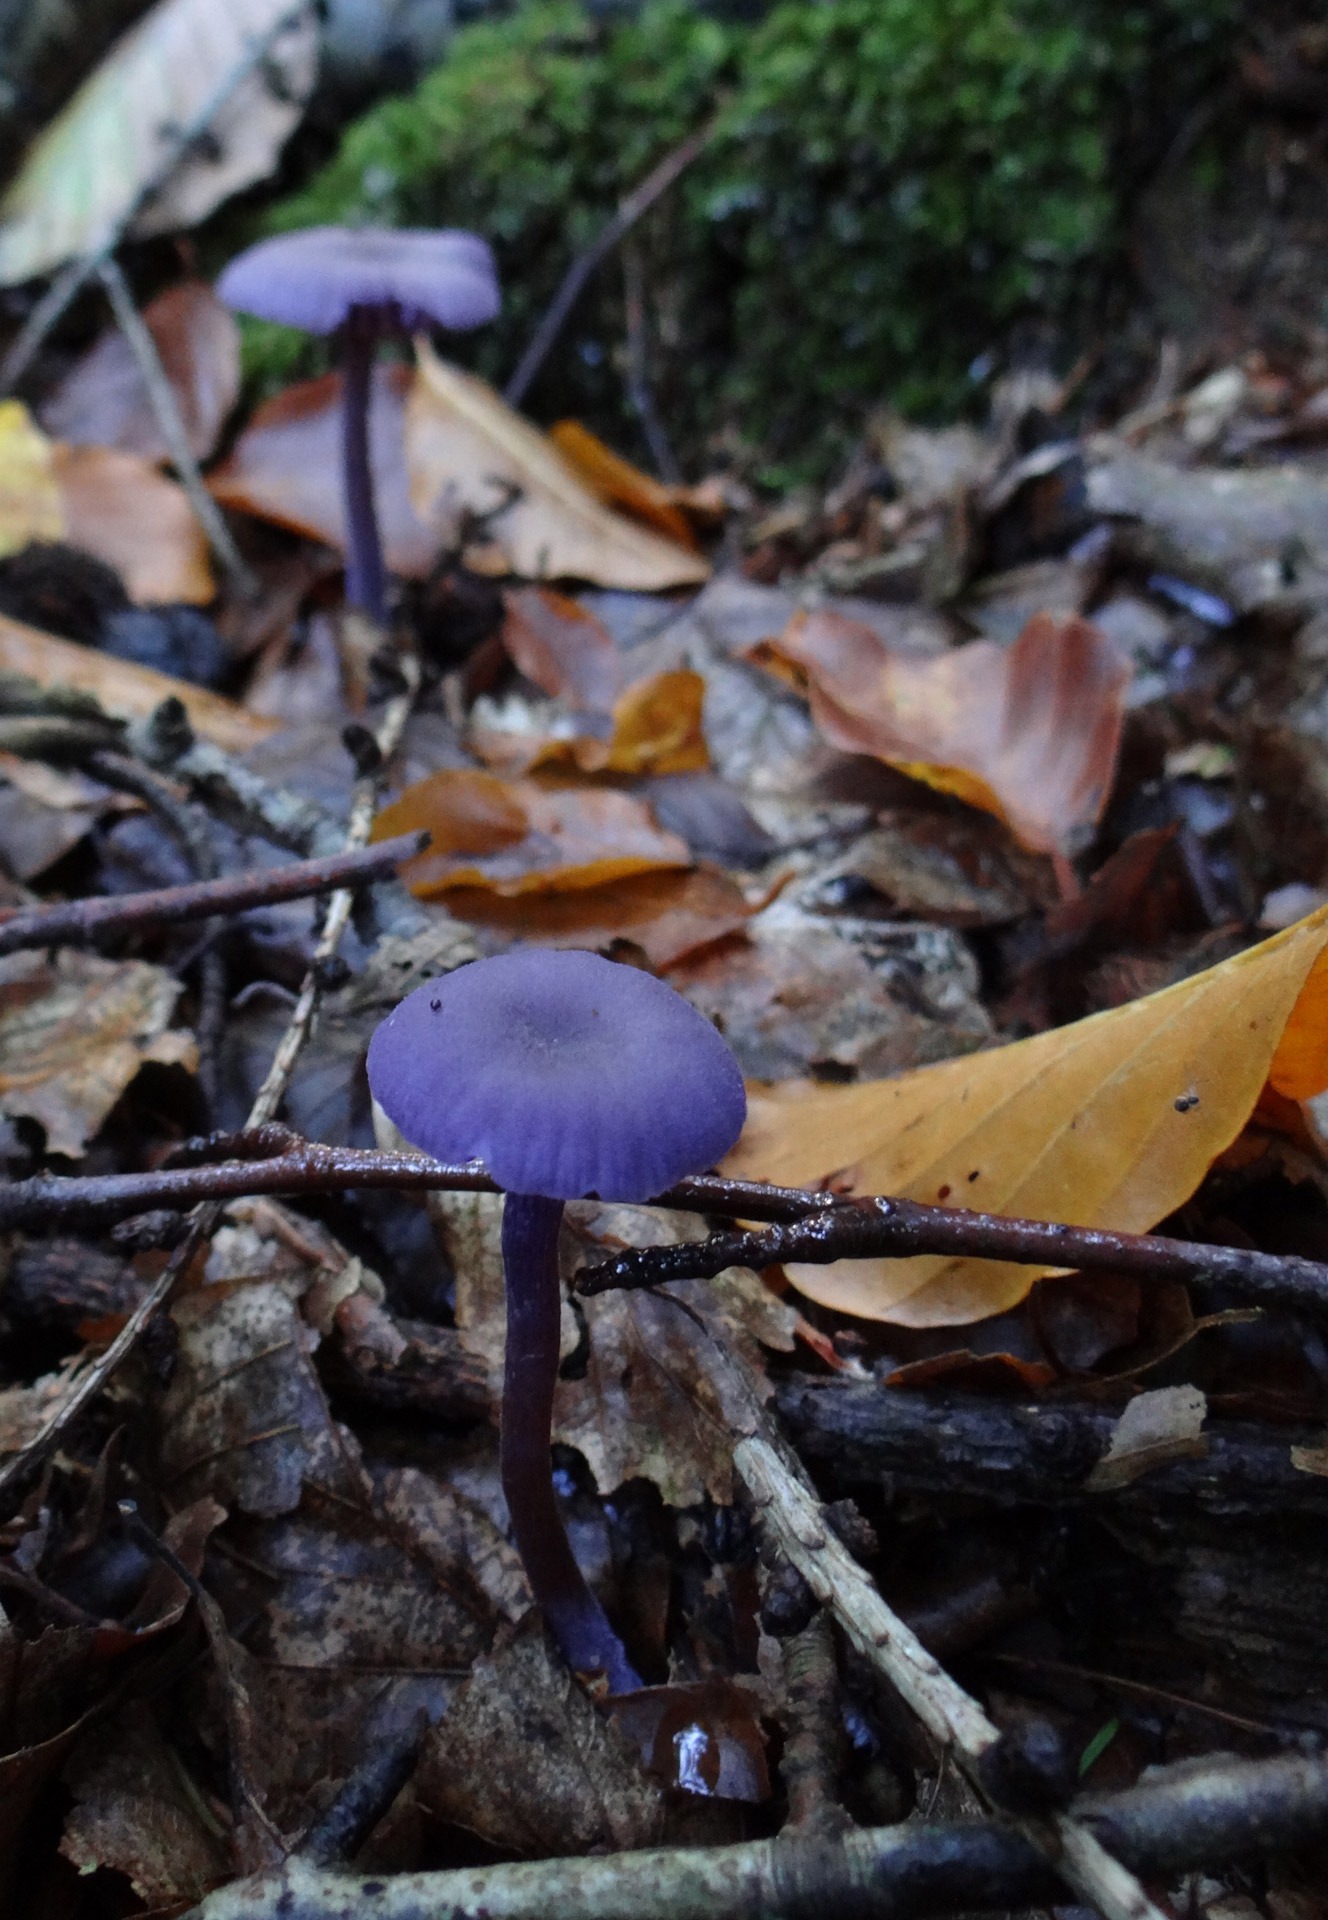
tree, nature, forest, leaf, flower, autumn, botany, mushroom, flora, season, fauna, fungus, woodland, auriculariales, vinegar, macro photography, beech forest, oyster mushroom, edible mushroom, collecting mushrooms, agaricomycetes, penny bun, funnel linge, accarla amethystea